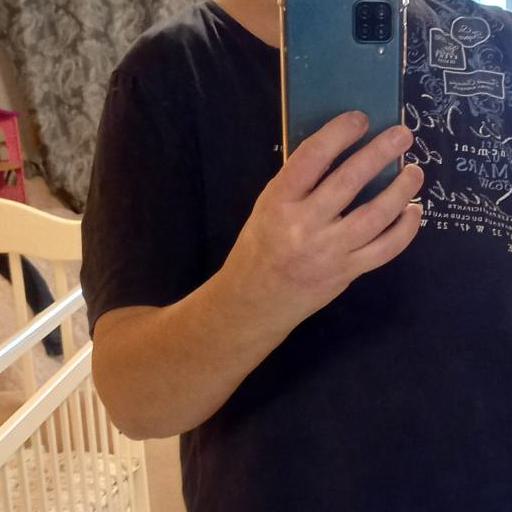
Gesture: no_gesture